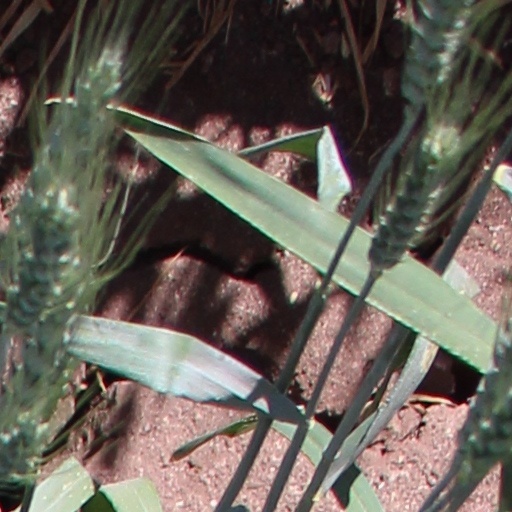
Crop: wheat